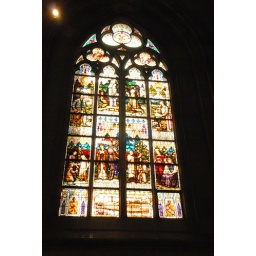
Stained glass window in the Neuer Dom, or St. Mary's Cathedral, in Linz